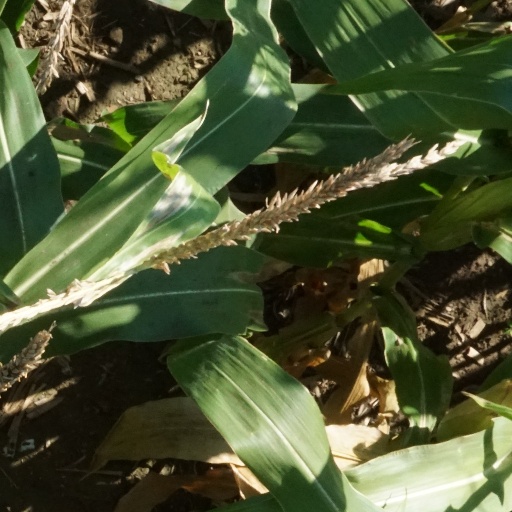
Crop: maize; corn